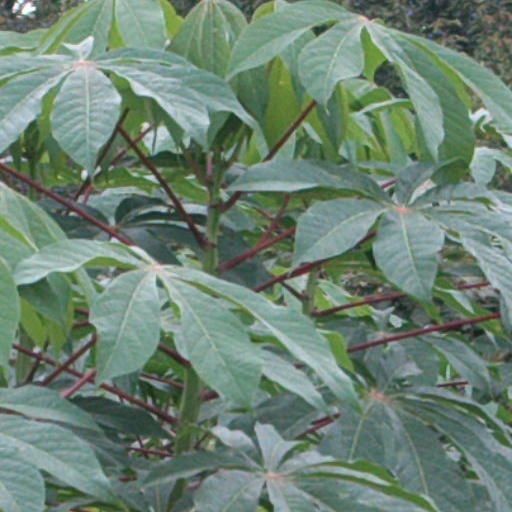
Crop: cassava